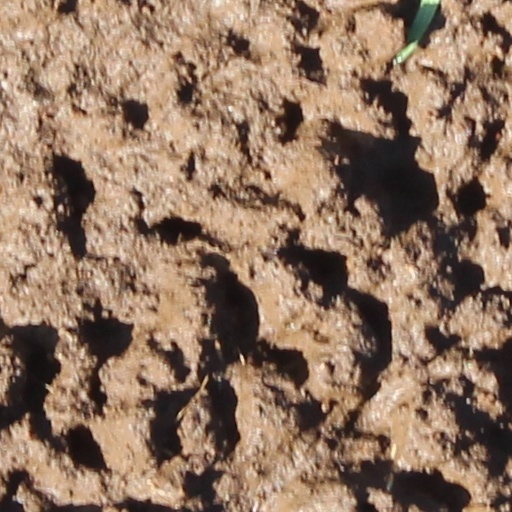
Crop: wheat